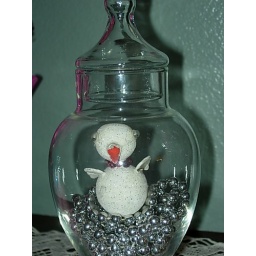
My vintage bird in glass